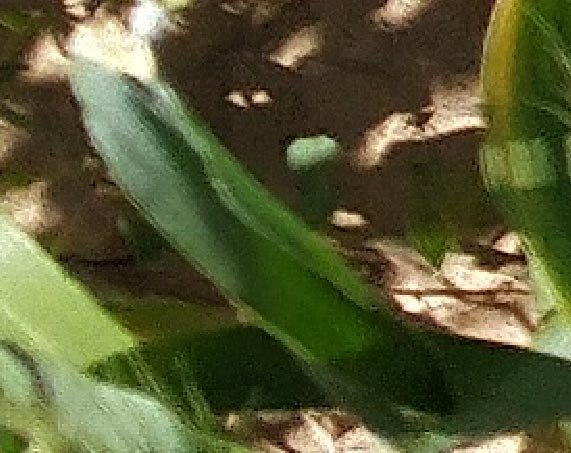
Label: Wheat___Healthy